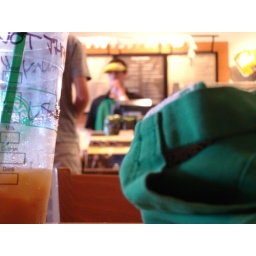
My reused Iced Venti cup and apron sit on a table as Mark helps customers in the background.